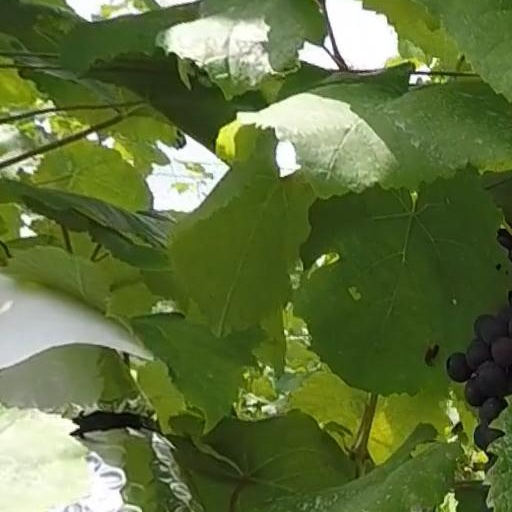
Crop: grape